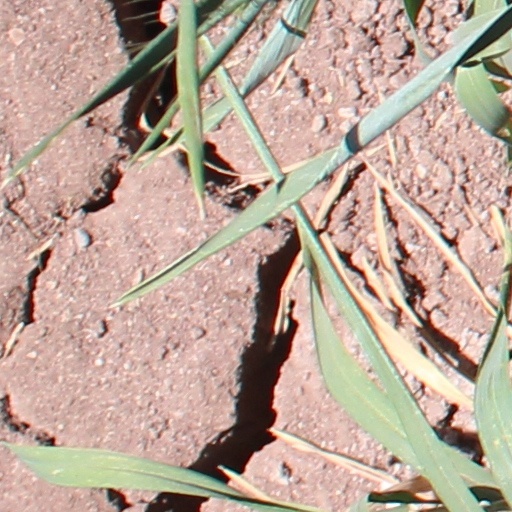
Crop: wheat